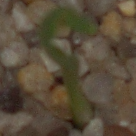
Label: common_wheat